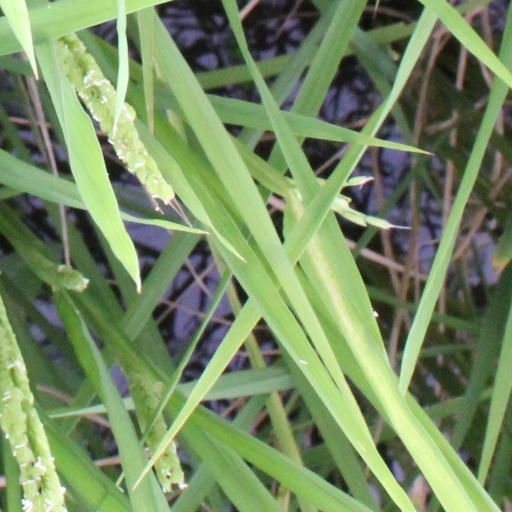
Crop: rice